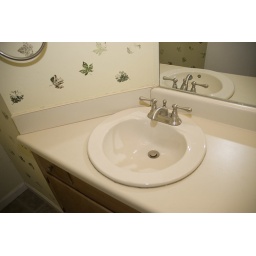
sink in half bathroom downstairs